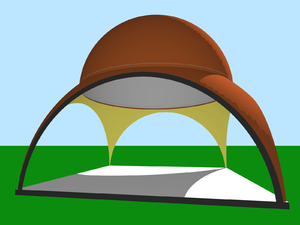
Le pendentif en architecture désigne une section triangulaire d’une voûte hémisphérique laissée entre les pénétrations, dans cette voûte, de deux berceaux semi-cylindriques et de la base d'une coupole. Les pendentifs permettent de suspendre une coupole circulaire sur quatre piliers autour d'un espace de plan carré. Il diffère de l'écoinçon qui est un triangle plan, et de la trompe qui est un arc associé à un cul-de-four.